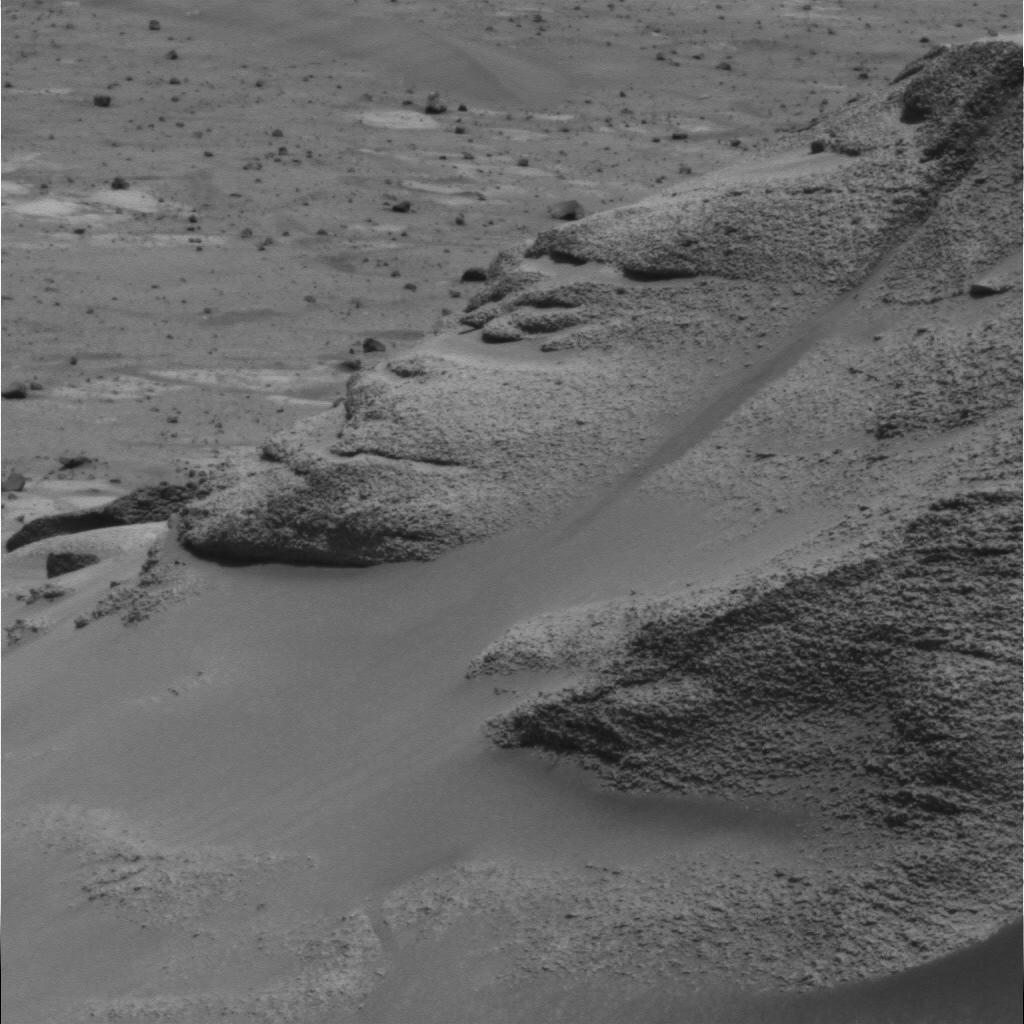
Surface features visible: Rock Outcrops, Float Rocks, Clasts, Dunes/Ripples, Rock (Round Features), Soil, Nearby Surface